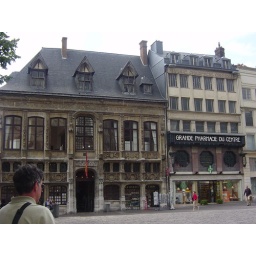
Monet painted the cathedral from the top floor in this building